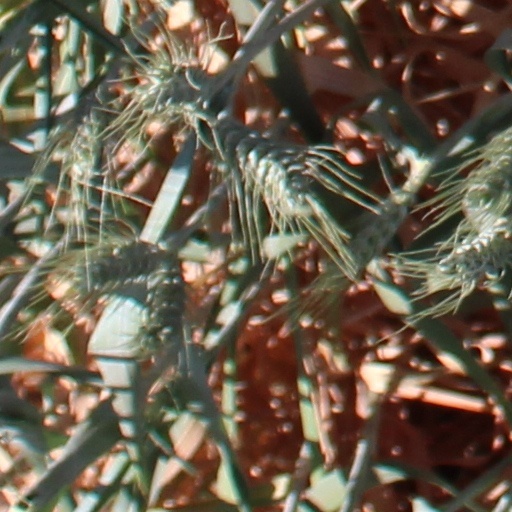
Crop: wheat